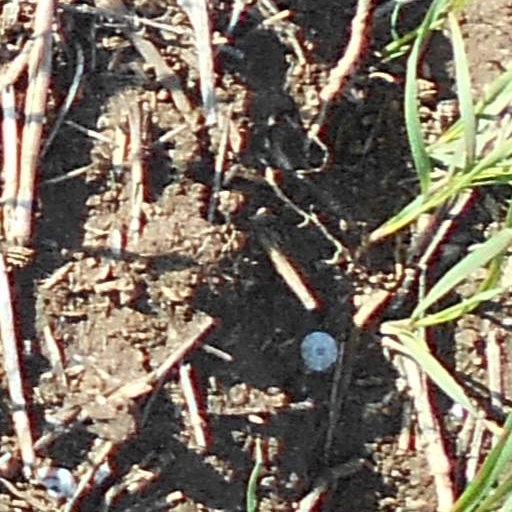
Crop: wheat